Westminster Quarters

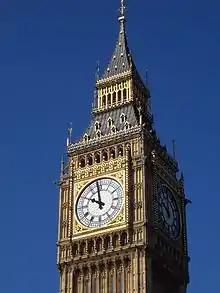
The Elizabeth Tower at the Palace of Westminster, the namesake of the chime

The Westminster Quarters are sounded by four quarter bells hung next to Big Ben in the Elizabeth Tower belfry, in the Palace of Westminster. These are: